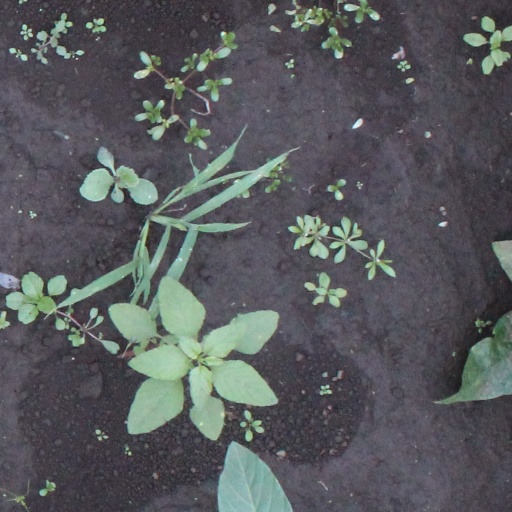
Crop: soybean